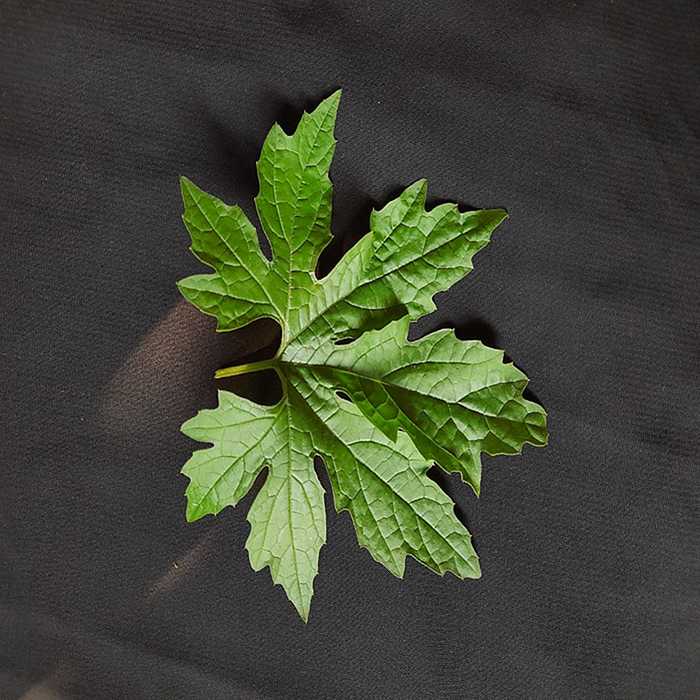
Plant: Bitter Gourd
Label: Fresh leaf